Charlie Watts (fascist)

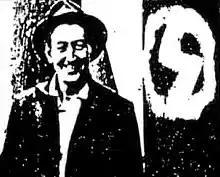
Charlie Watts with the BUF flag

Charles Frederick Watts (17 January 1903 – 1971) was a member of the British Union of Fascists who was interned during the Second World War.